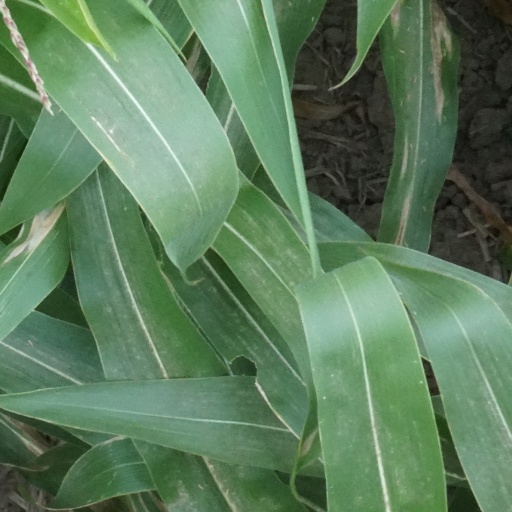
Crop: maize; corn